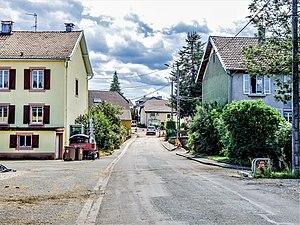
Grande rue du village
Denney est une commune française située dans le département du Territoire de Belfort en région Bourgogne-Franche-Comté.